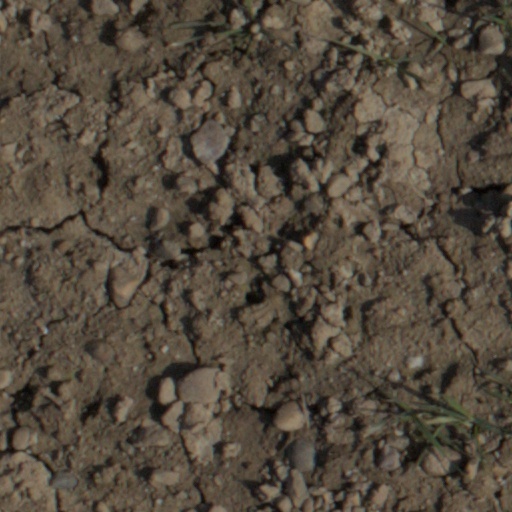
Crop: wheat